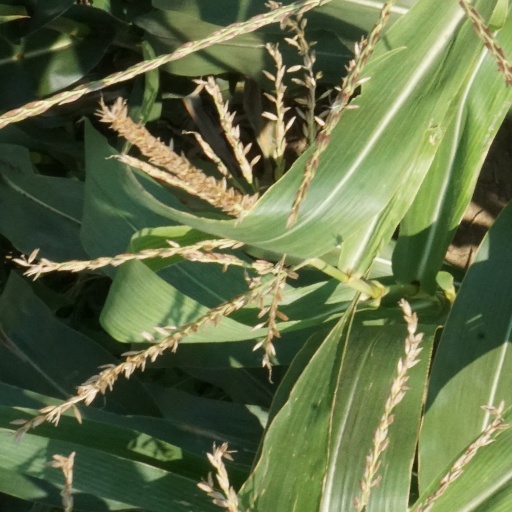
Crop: maize; corn